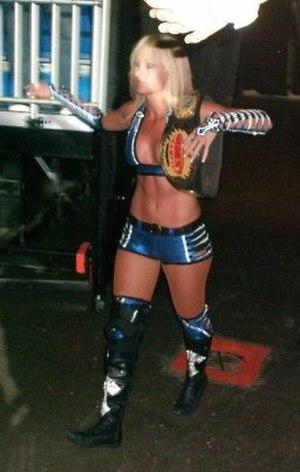
Michelle Leigh McCool, est une catcheuse américaine. Elle est principalement connue pour son travail à la World Wrestling Entertainment.
Cet article présente une liste des catcheuses ayant remporté le WWE Women's Championship, titre de catch de la World Wrestling Entertainment.